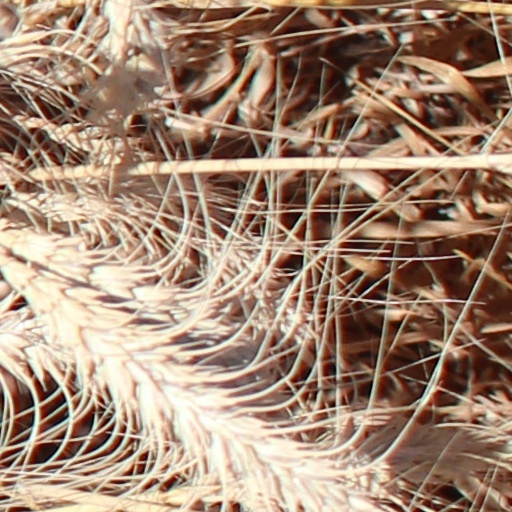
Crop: wheat